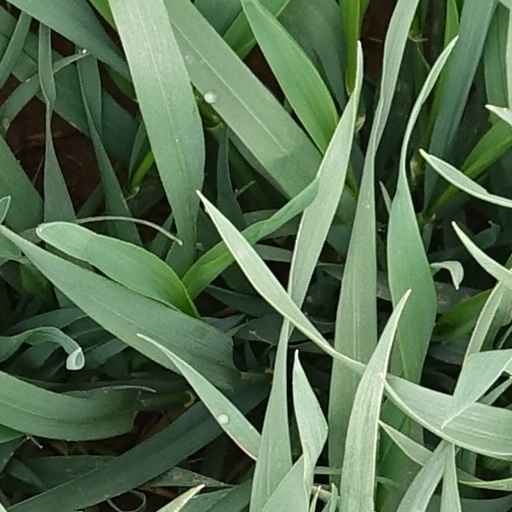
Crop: wheat